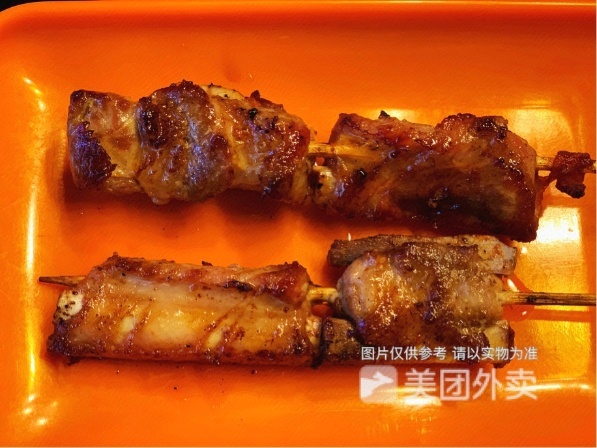
Label: Pork_Ribs